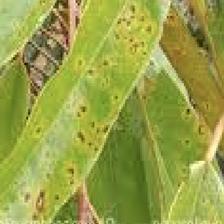
Label: canker_disease